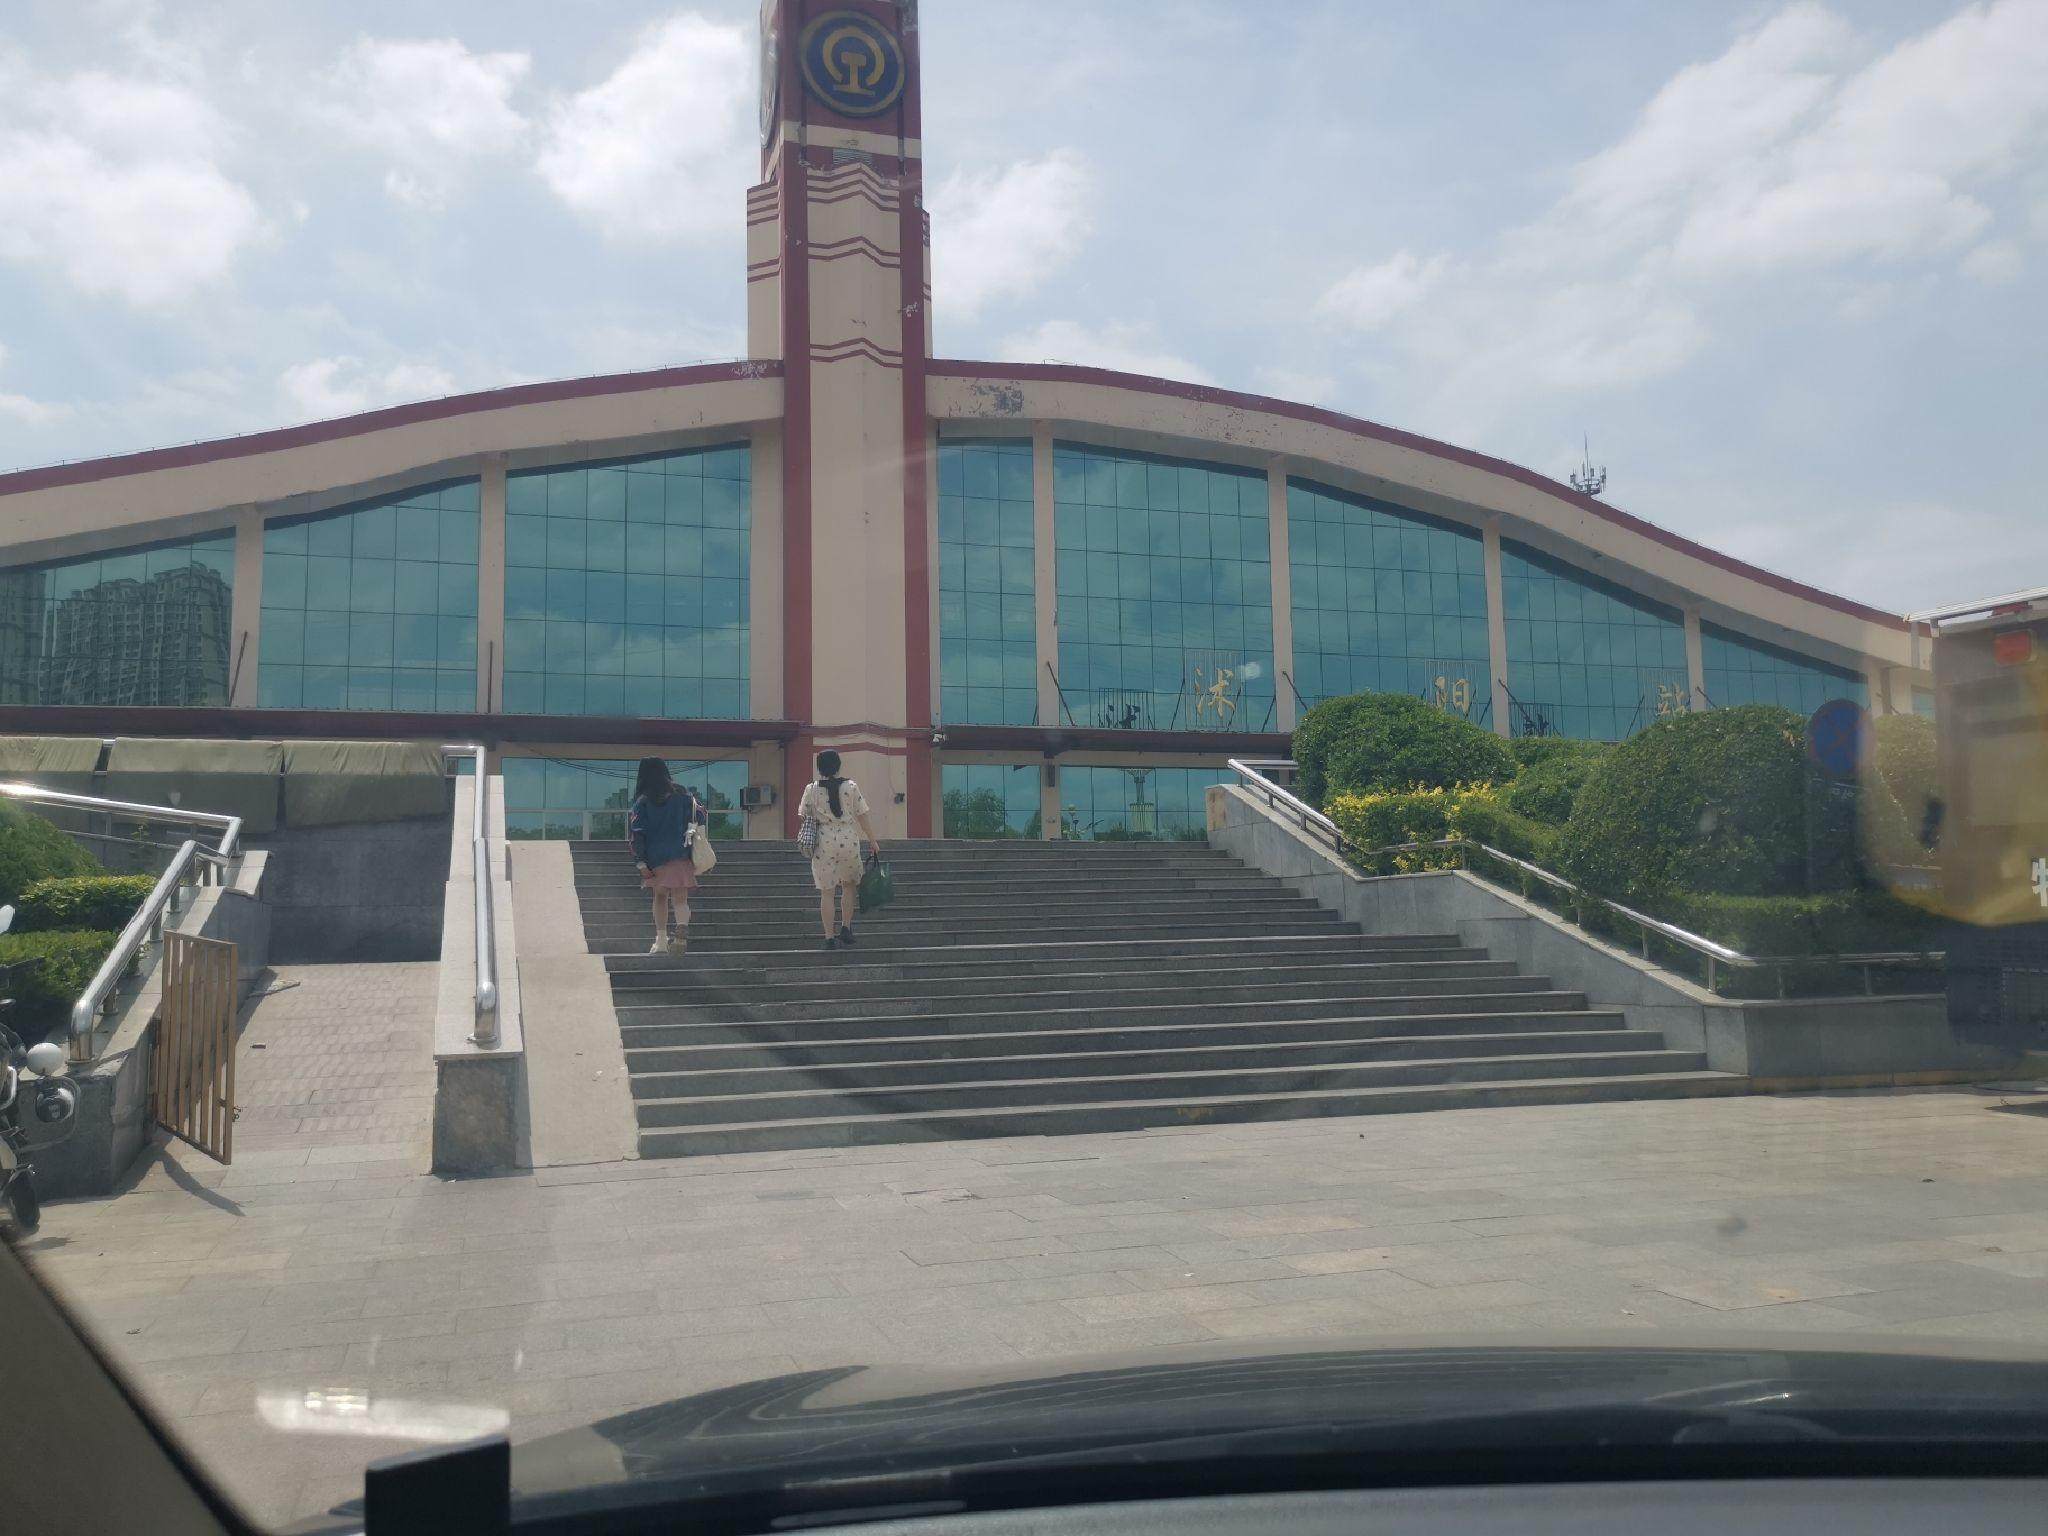
地标名称：沭阳站
所在城市：宿迁市·沭阳县